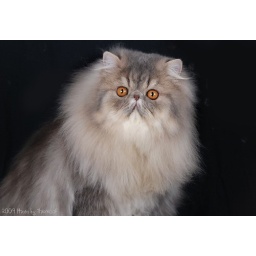
KITTENS - 1st. ShakesPurr Every Inch A King. Blue spotted tabby Persian male Owned and bred by Hannelie Rohrs